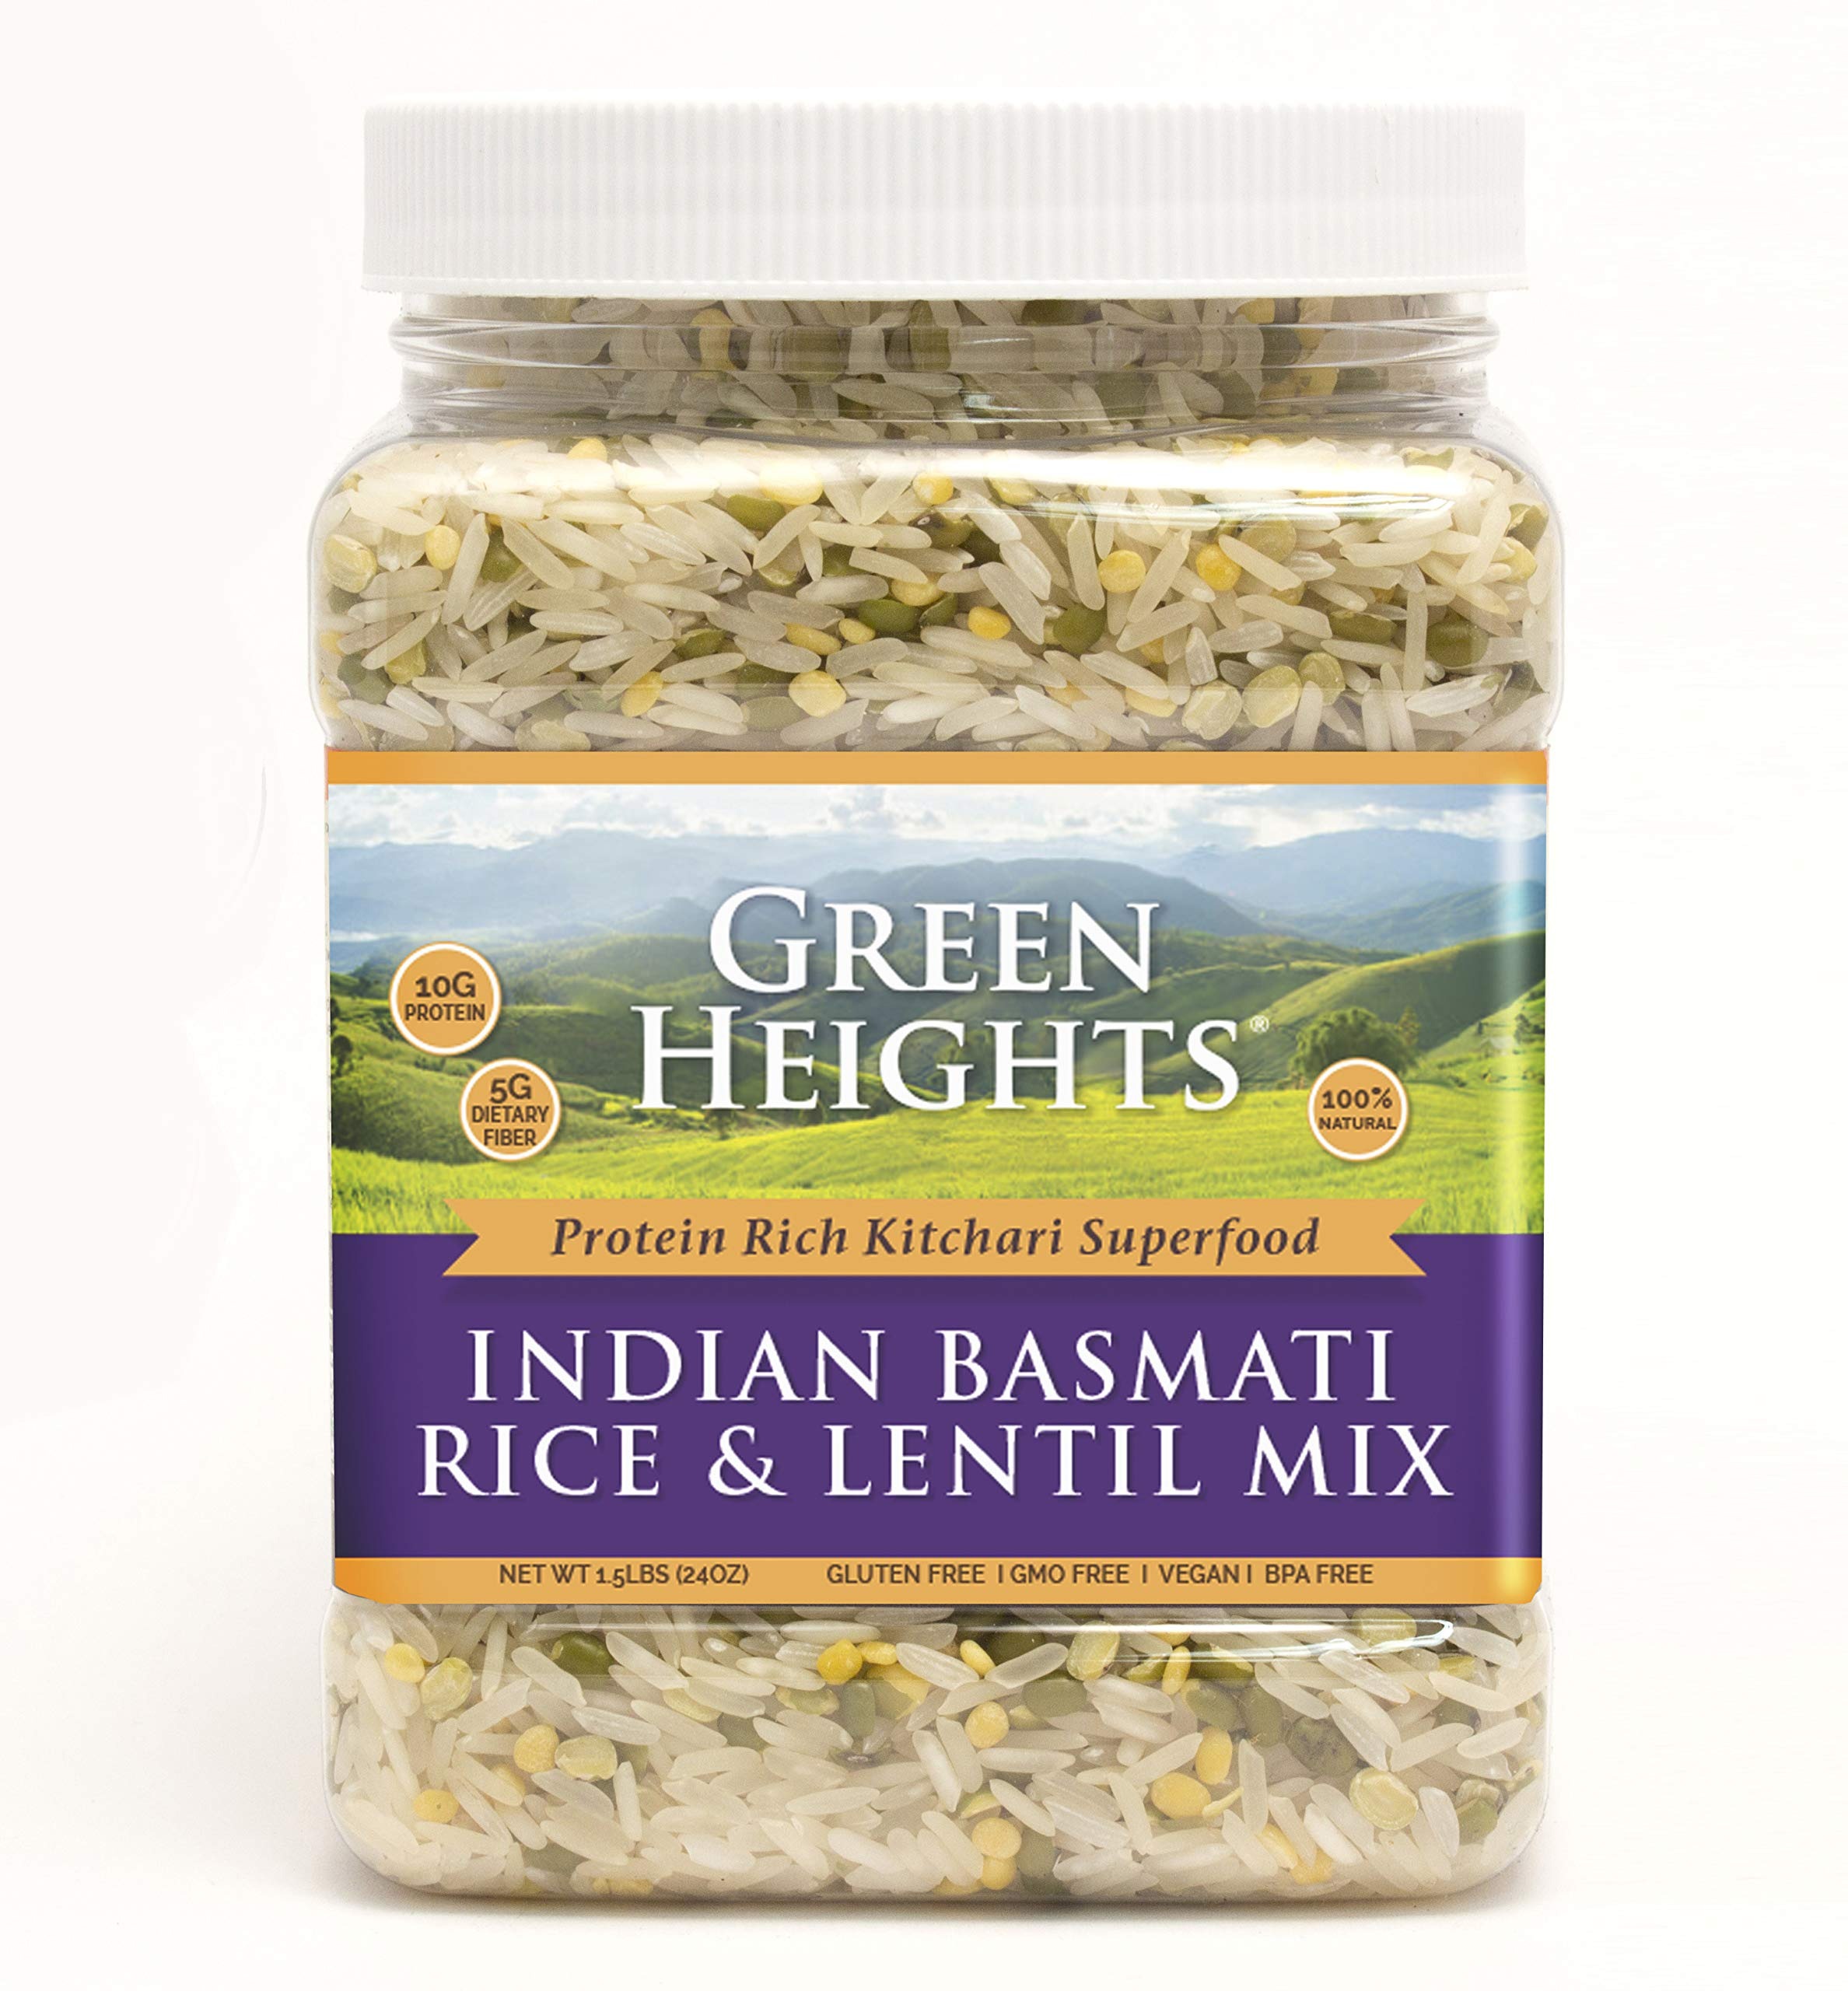
Item Name: White Rice & Yellow Lentil Superfood Mix - 24 Ounce / 680 Grams Jar (15+ Servings) - Proudly Made in America - Healthy Nourishing Essentials by Green Heights
Bullet Point 1: Green Heights White Rice and Yellow Lentil Superfood Mix is a combination of white basmati rice and mung beans which are blended and combined in an equal proportion.
Bullet Point 2: We select the best wholegrains to bring this unique product to you. The basmati rice grains are extra long, slender and delicate and the mung beans are soft and split making our White Rice and Yellow Lentil Superfood Mix capable of enriching you with the experience of a complete and wholesome meal.
Bullet Point 3: Our White Rice and Yellow Lentil Superfood Mix is packed with vegan proteins, dietary fiber and healthy carbohydrates. It is easy to cook and a complete meal can be made from it. It is undoubtedly a staple for your kitchen and also your diet.
Bullet Point 4: Our Superfood Mix is gluten-free, GMO free, vegan and low in carbs and can supplement a wide range of diets including paleo and keto while giving you all the required necessary nutrients. They are undoubtedly a great addition to your kitchen.
Bullet Point 5: Our products are packed in USA in food-safe, hygienic, allergen-free facilities and we ensure our product standard by using the best packaging to keep them fresh and preserve their quality, supporting the American industry and workers.
Product Description: Green Heights bring organically grown healthy nourishing essential food items that enhance the overall health of the human body. Our key is to integrate the century long tradition of consuming pure foods from farm to table in each spoonful of item made using Green Heights ingredients. We are a family owned company and source all our ingredients from direct farms to preserve the quality and freshness of our products. We value sustainable farming and aim to build a company that benefits the entire food chain from the grass root level upwards. Food safety is the number 1 priority for all Green Heights products as they are manufactured in American food grade, hygienic, and safe facilities.
Value: 23.8
Unit: Ounce

Price: 10.97